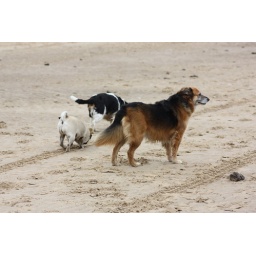
A day on the Freshfields near Liverpool with our inlaws, their dog Jas and our spaniel (Maggie) and pug (Parker).